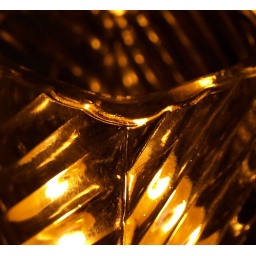
Here is a picture of a glass candle holder that is illuminated by candlelight hence the title, lol.